West Kennet Long Barrow

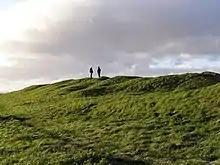
The barrow of West Kennet Long Barrow

West Kennet Long Barrow is 100 metres long and 20 metres wide. The archaeologist Timothy Darvill noted that it was far larger than most long barrows, although comparisons could be seen with other examples such as Long Low in Derbyshire and Colnpen.